Centerfold

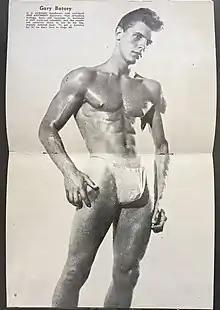
A centerfold spread from a 1962 issue of the physique magazine "Champ", showing a male model in a posing strap. In this example, the reader would be required to rotate the magazine to view the photo properly.

"Torpedoes in His Path: Can he, with that load, get through without exploding them?"